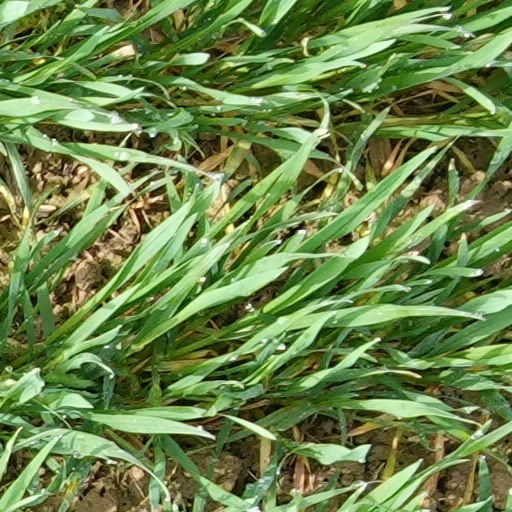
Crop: wheat